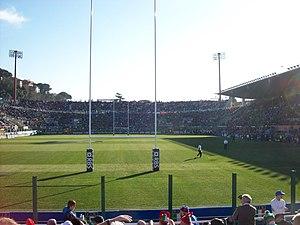
Le Stade Flaminio en Rome - image du match entre les équipes d'Italie et Irlande au Tournoi 2011 Italiano: Lo Stadio Flaminio a Roma - Italia - Irlanda del Sei Nazioni 2011
Le stade Flaminio de Rome est un équipement sportif destiné au rugby à XV. Localisé à Rome dans le quartier Parioli, c'est une arène de 30 000 places, réduite à environ 24 000 spectateurs pour l'accueil du Tournoi des Six Nations. Stade de l'Italie, le stade Flaminio est inauguré le 12 mars 1959.